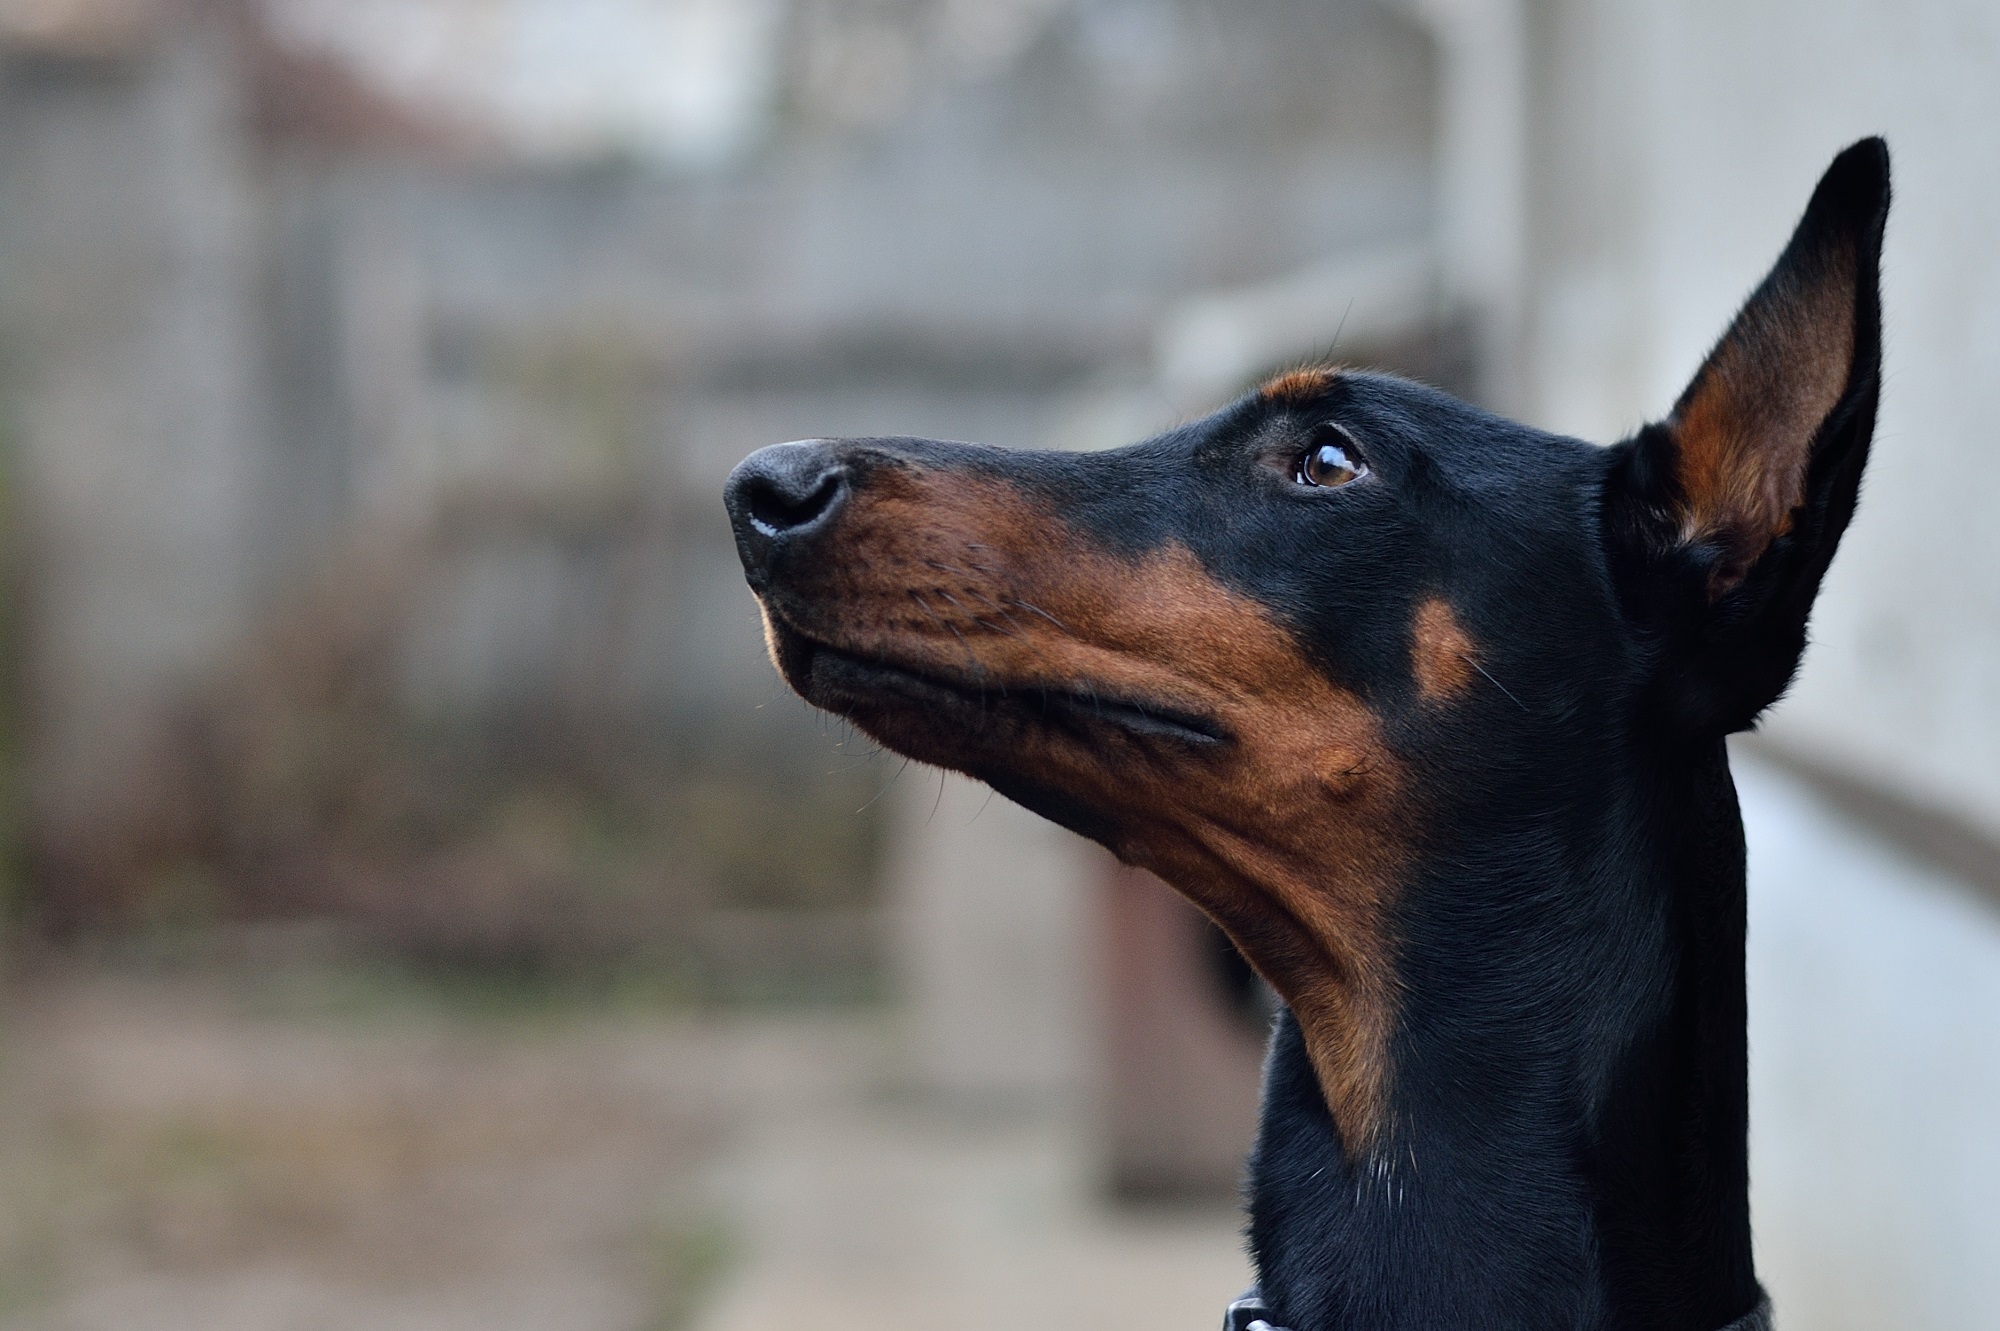
dog, canine, profile, looking, pet, portrait, mammal, outdoors, head, vertebrate, domestic, dog breed, doberman, obedient, attentive, german pinscher, pinscher, dobie, miniature pinscher, dog like mammal, carnivoran